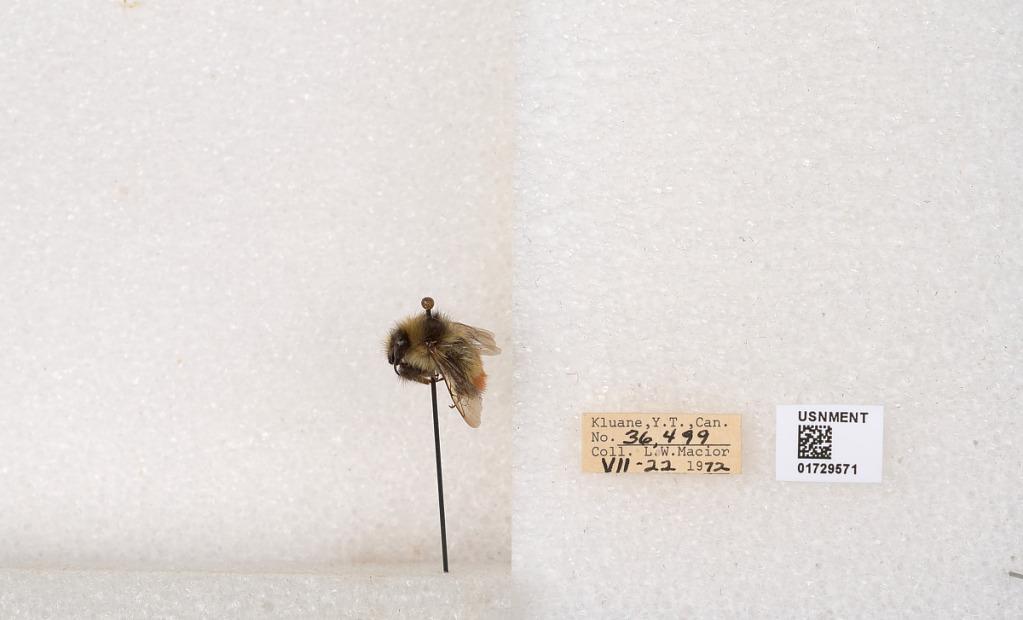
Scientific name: Bombus flavifrons Cresson
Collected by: L. Macior
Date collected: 1972-7-22
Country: Canada
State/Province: Yukon Territory
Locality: Kluane National Park and Reserve
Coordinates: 60.7493, -139.504